Nail Men

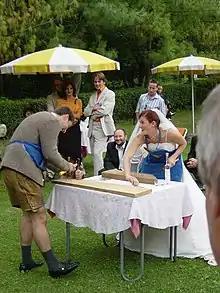
Nailing at a wedding

Florian Dering, a museologist at the Munich Stadtmuseum, describes a nailing game called Nagelbalken, which became popular after World War I in German-speaking countries and is still used to raise money for charity as well as at weddings, for the newlyweds to display their skills to those present.